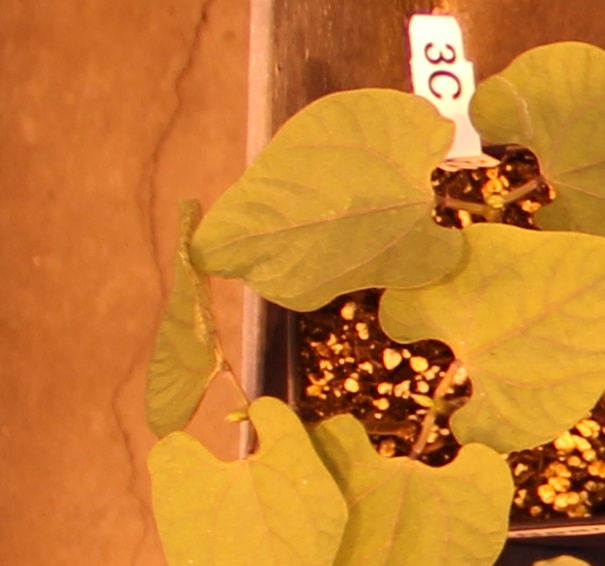
Label: Blackbean